Papal selection before 1059

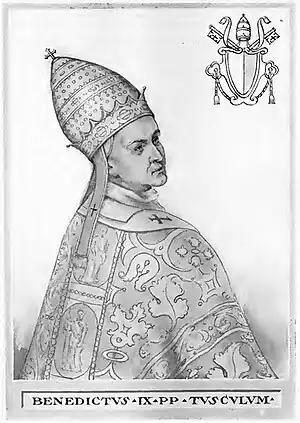
Pope Benedict IX (1032–1044; 1045; 1047–1048) served three non-consecutive terms as pope.

Otto I's successor, Otto II, was impelled to conquer Rome in 980 to depose Antipope Boniface VII and install his preferred candidate Pope John XIV (983–84), without even feigning an election.